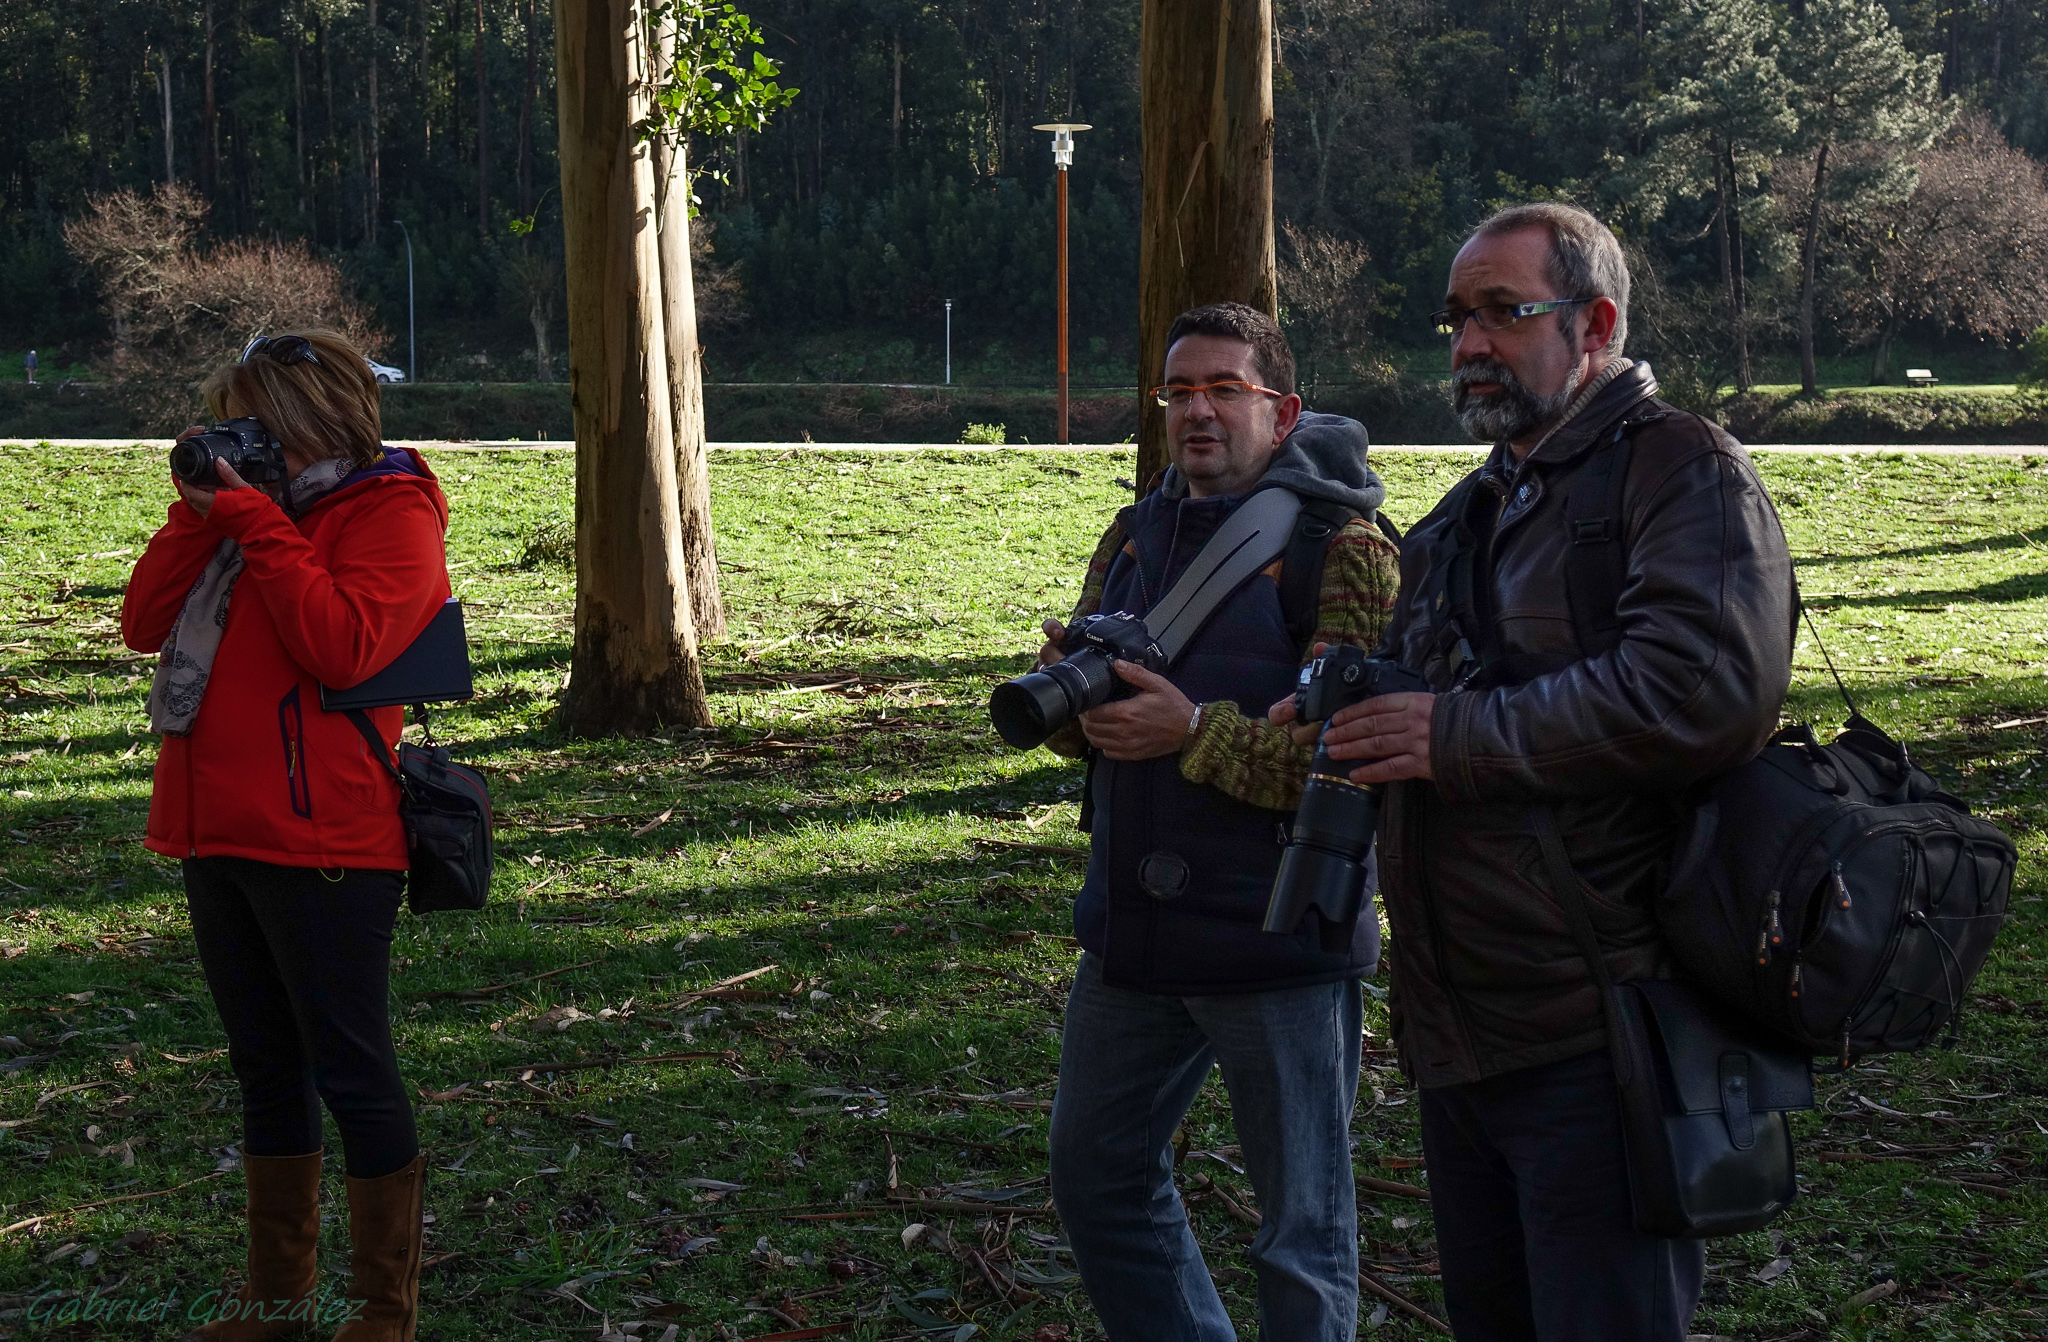
people, ggl1, gaby1, xovesphoto, varios, some, sonyrx10, rx10, gphoto, xelodegalicia, gabrielcoru a, tallerfotograf a